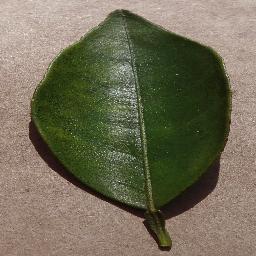
Label: Orange___Haunglongbing_(Citrus_greening)